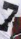
Number: 7